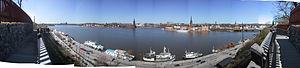
Un panorama est une vue en largeur d'un espace physique.